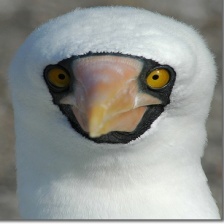
Species: MASKED BOOBY
Scientific name: SULA DACTYLATRA